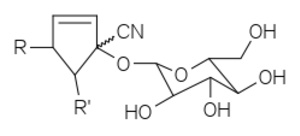
tetraphyllin, gynocardin
Passiflora caerulea ou passiflore bleue est une plante grimpante de la famille des Passifloraceae, originaire d'Amérique du Sud. C'est la passiflore ornementale la plus cultivée dans les pays au climat tempéré.